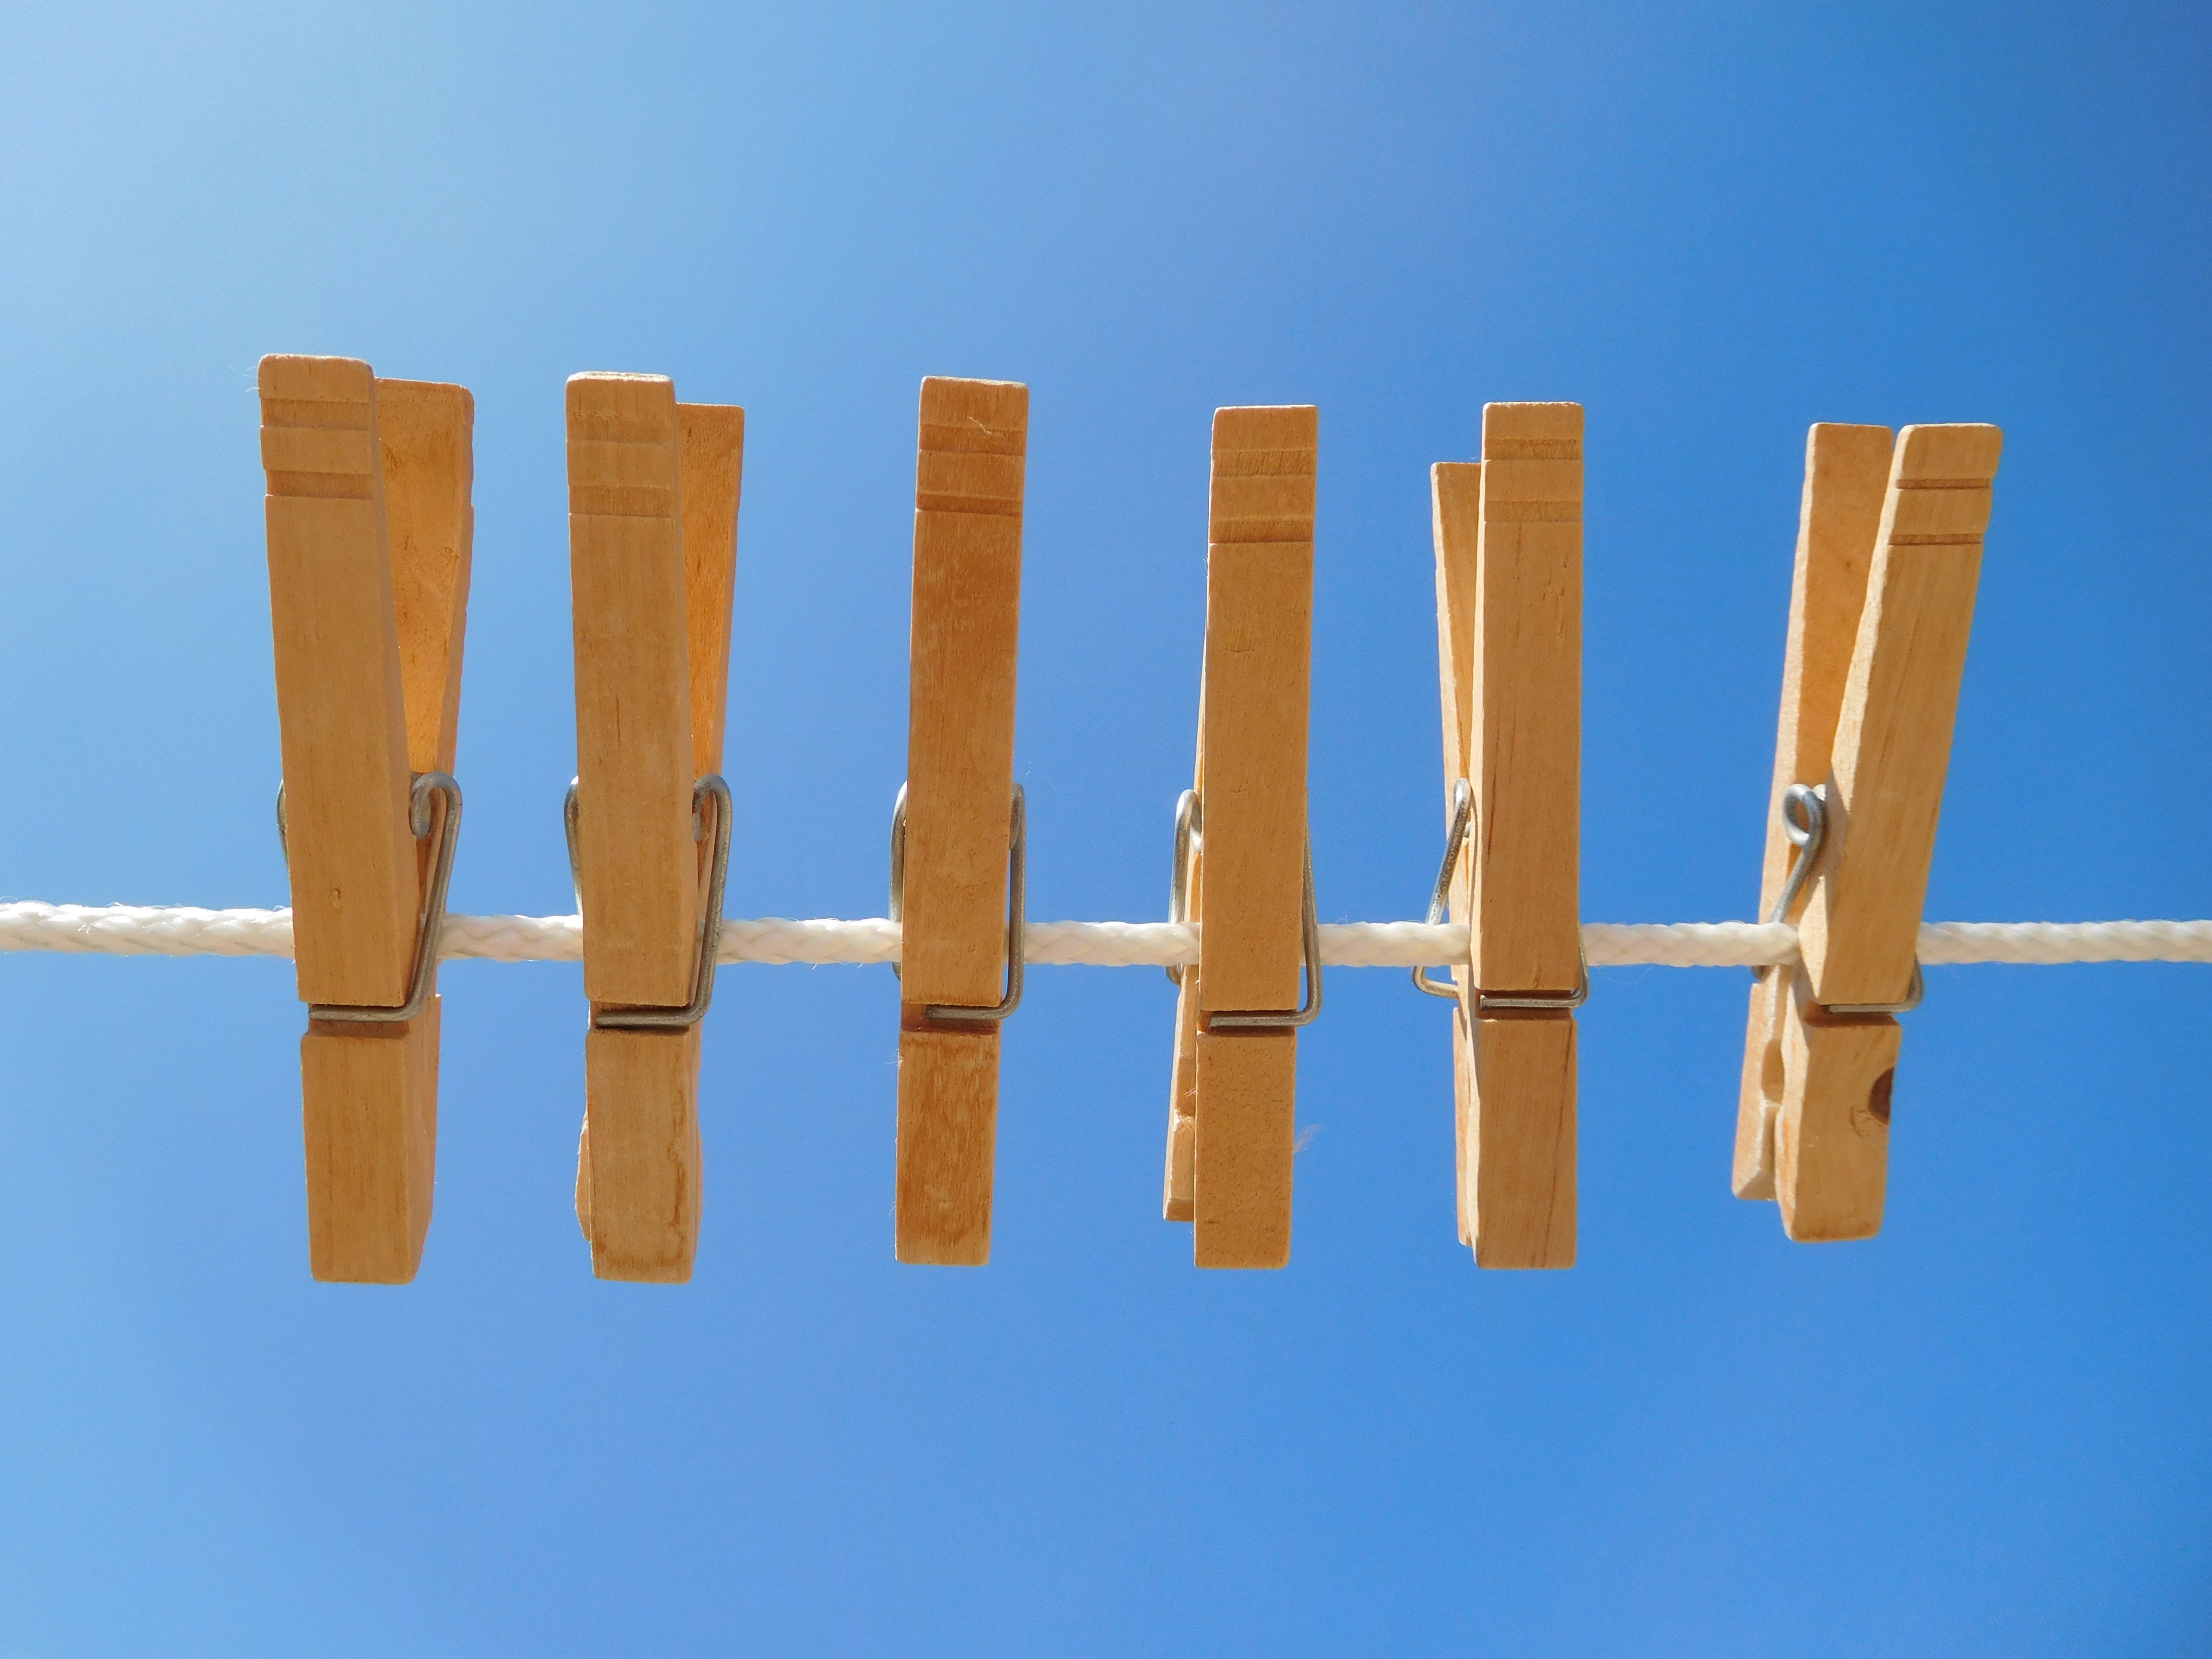
wood, line, lighting, clothesline, clothespin, product, wooden clothespins